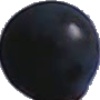
Label: blue_grape